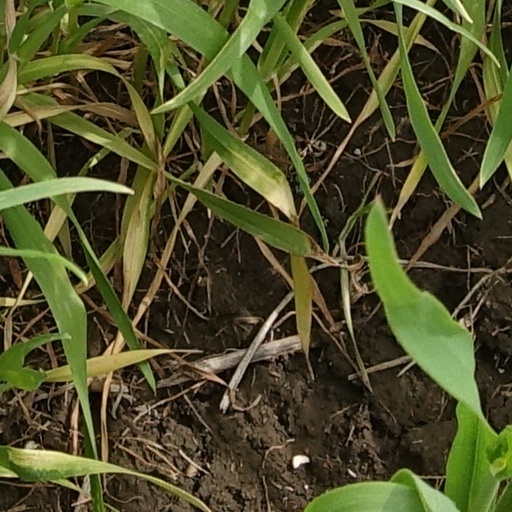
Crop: wheat